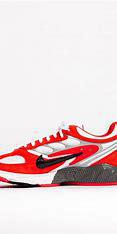
Brand: Nike
Model: Air Ghost Racer